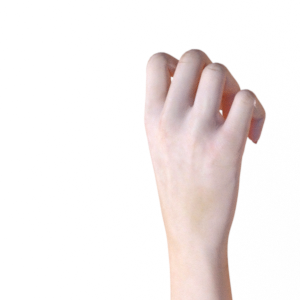
Label: rock